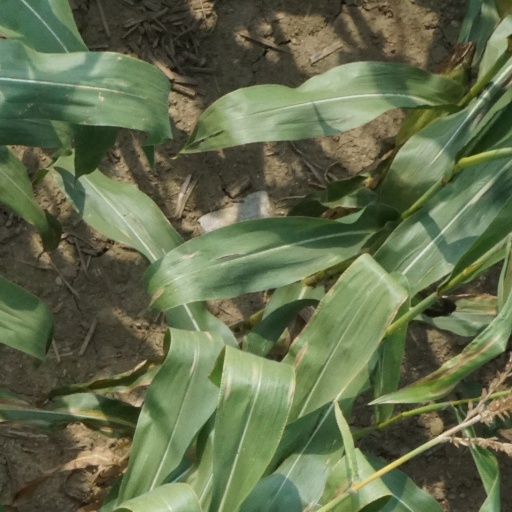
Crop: maize; corn